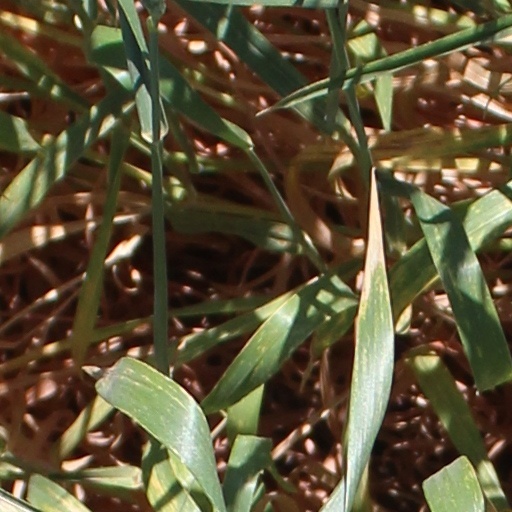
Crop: wheat